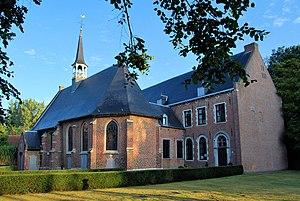
Cette page regroupe l'ensemble des monuments classés de la ville de Herentals.